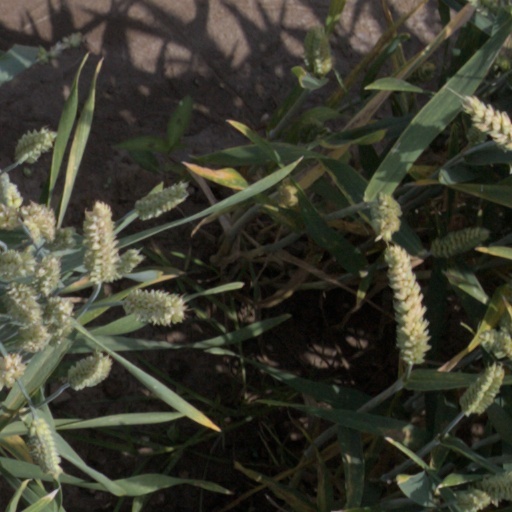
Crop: wheat